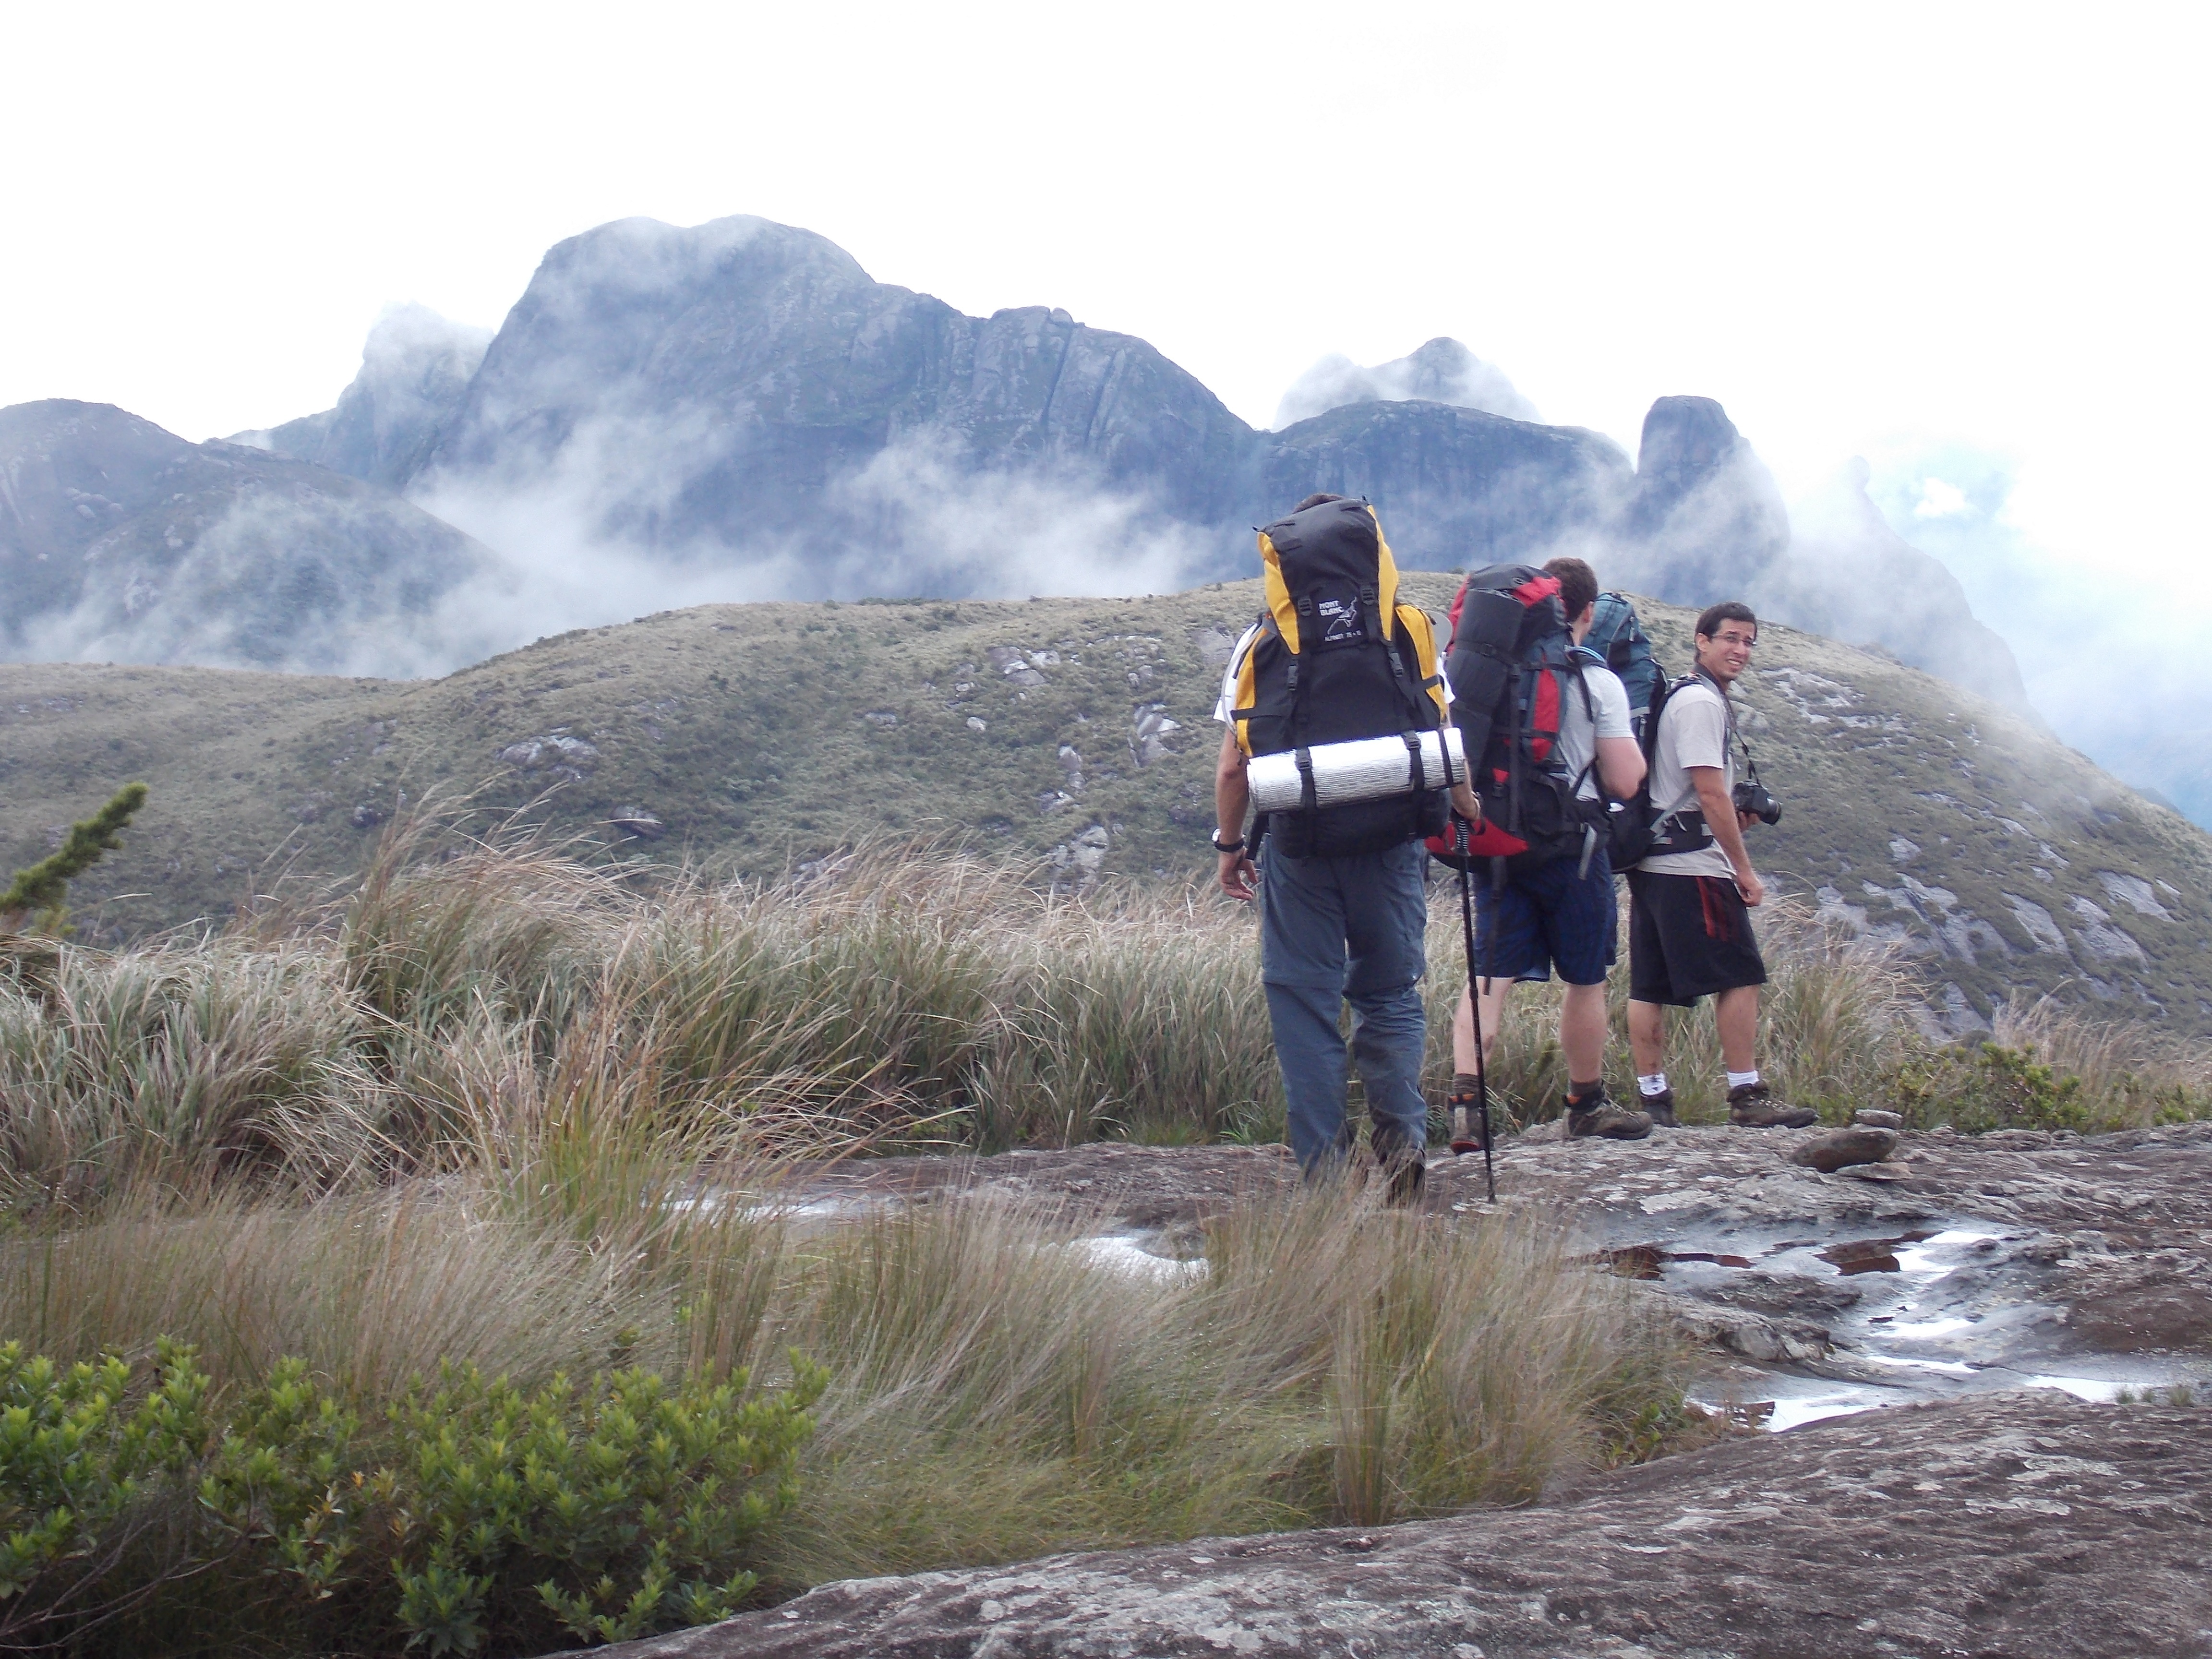
wilderness, walking, mountain, hiking, trail, crossing, adventure, mountain range, recreation, backpacker, trip, ridge, rio de janeiro, camp, backpacking, plateau, fell, petropolis, outdoor recreation, geographical feature, mountainous landforms, teresopolis, saw the bodies, petere